Beautiful Nubia

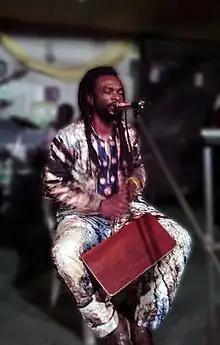
Beautiful Nubia at a concert in Ilorin, 2015

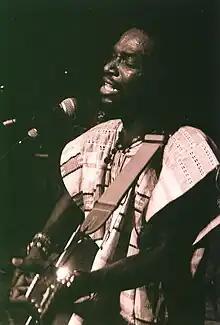
Beautiful Nubia live, 2004

Beautiful Nubia is the performing name for Segun Akinlolu (born 11 November 1968), a Nigerian-born songwriter, music composer and band leader.